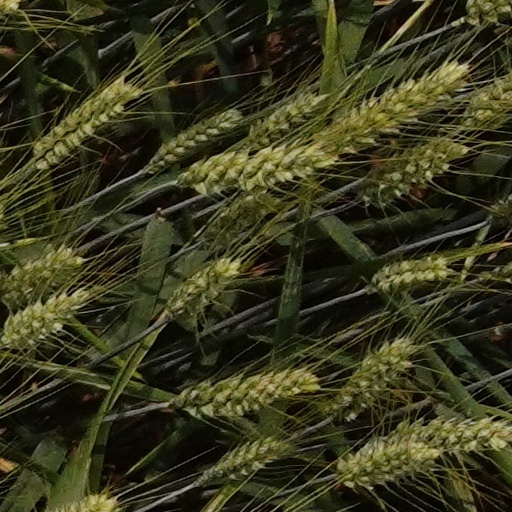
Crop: wheat